History of capitalism

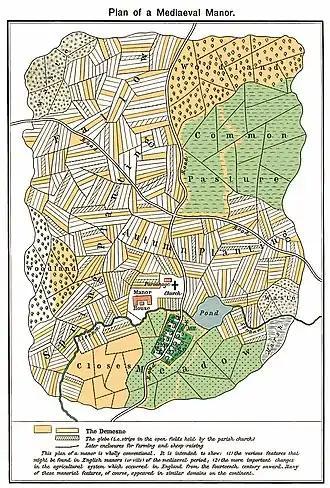
Map of a medieval manor. Notice the large commons area and the division of land into small strips. The mustard-colored areas are part of the demesne, the hatched areas part of the glebe.William R. Shepherd, "Historical Atlas", 01923

According to some historians, the modern capitalist system originated in the "crisis of the Late Middle Ages", a conflict between the land-owning aristocracy and the agricultural producers, or serfs. Manorial arrangements inhibited the development of capitalism in a number of ways. Serfs had obligations to produce for lords and to sustain their own families. The lords who owned the land relied on force to guarantee that they received sufficient food. Because lords expanded their power and wealth through military means, they spent their wealth on military equipment or on conspicuous consumption that helped foster alliances with other lords.